Bourgoyen-Ossemeersen

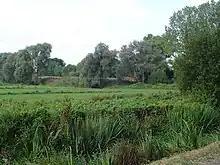
Bourgoyen-Ossemeersen nature reserve

Bourgoyen-Ossemeersen is a nature reserve on the outskirts of the Belgian city of Ghent. It lies mainly in the district of Mariakerke and covers 230 hectares. It mostly consists of wet, often flooded, meadows interspersed with ditches and canals, and is an important wintering area for water birds. It acts as a buffer zone between the city and the R4 ring road's noise-reducing barriers have been erected to lessen the road's impact on the wildlife.